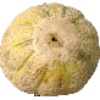
Label: Cantaloupe 2